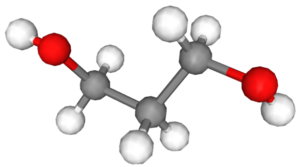
Le propane-1,3-diol ou PDO est un composé organique de la famille des diols, de formule CH₂(CH₂OH)₂.
Un propanediol ou est une molécule de formule brute C₃H₈O₂ et composée d'un chaîne carbonée de trois atomes portant deux fonctions hydroxy ou alcool.